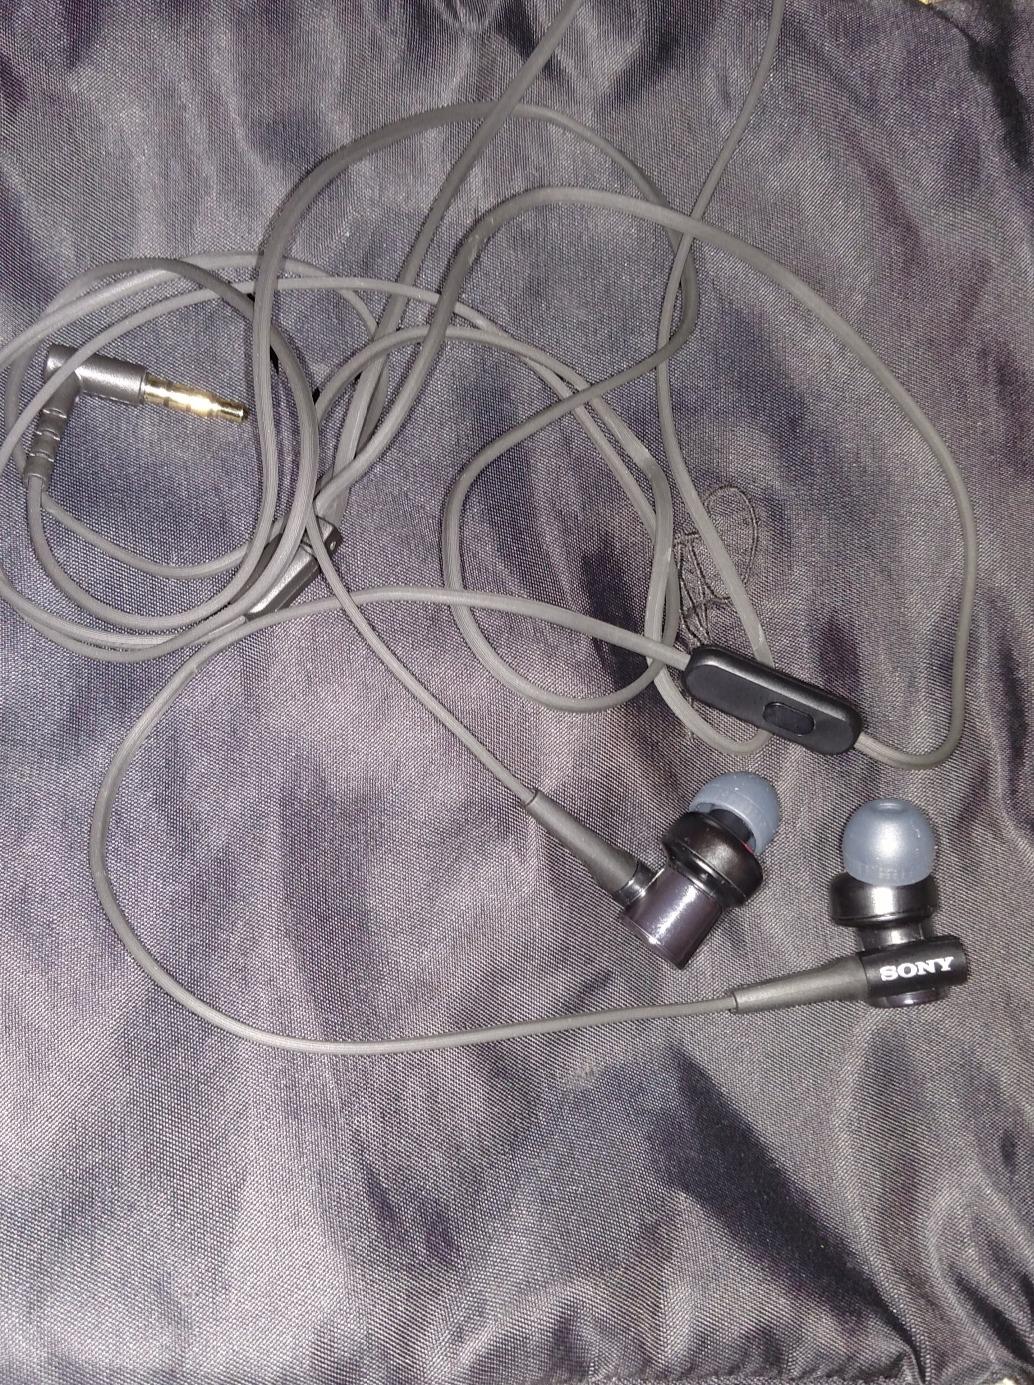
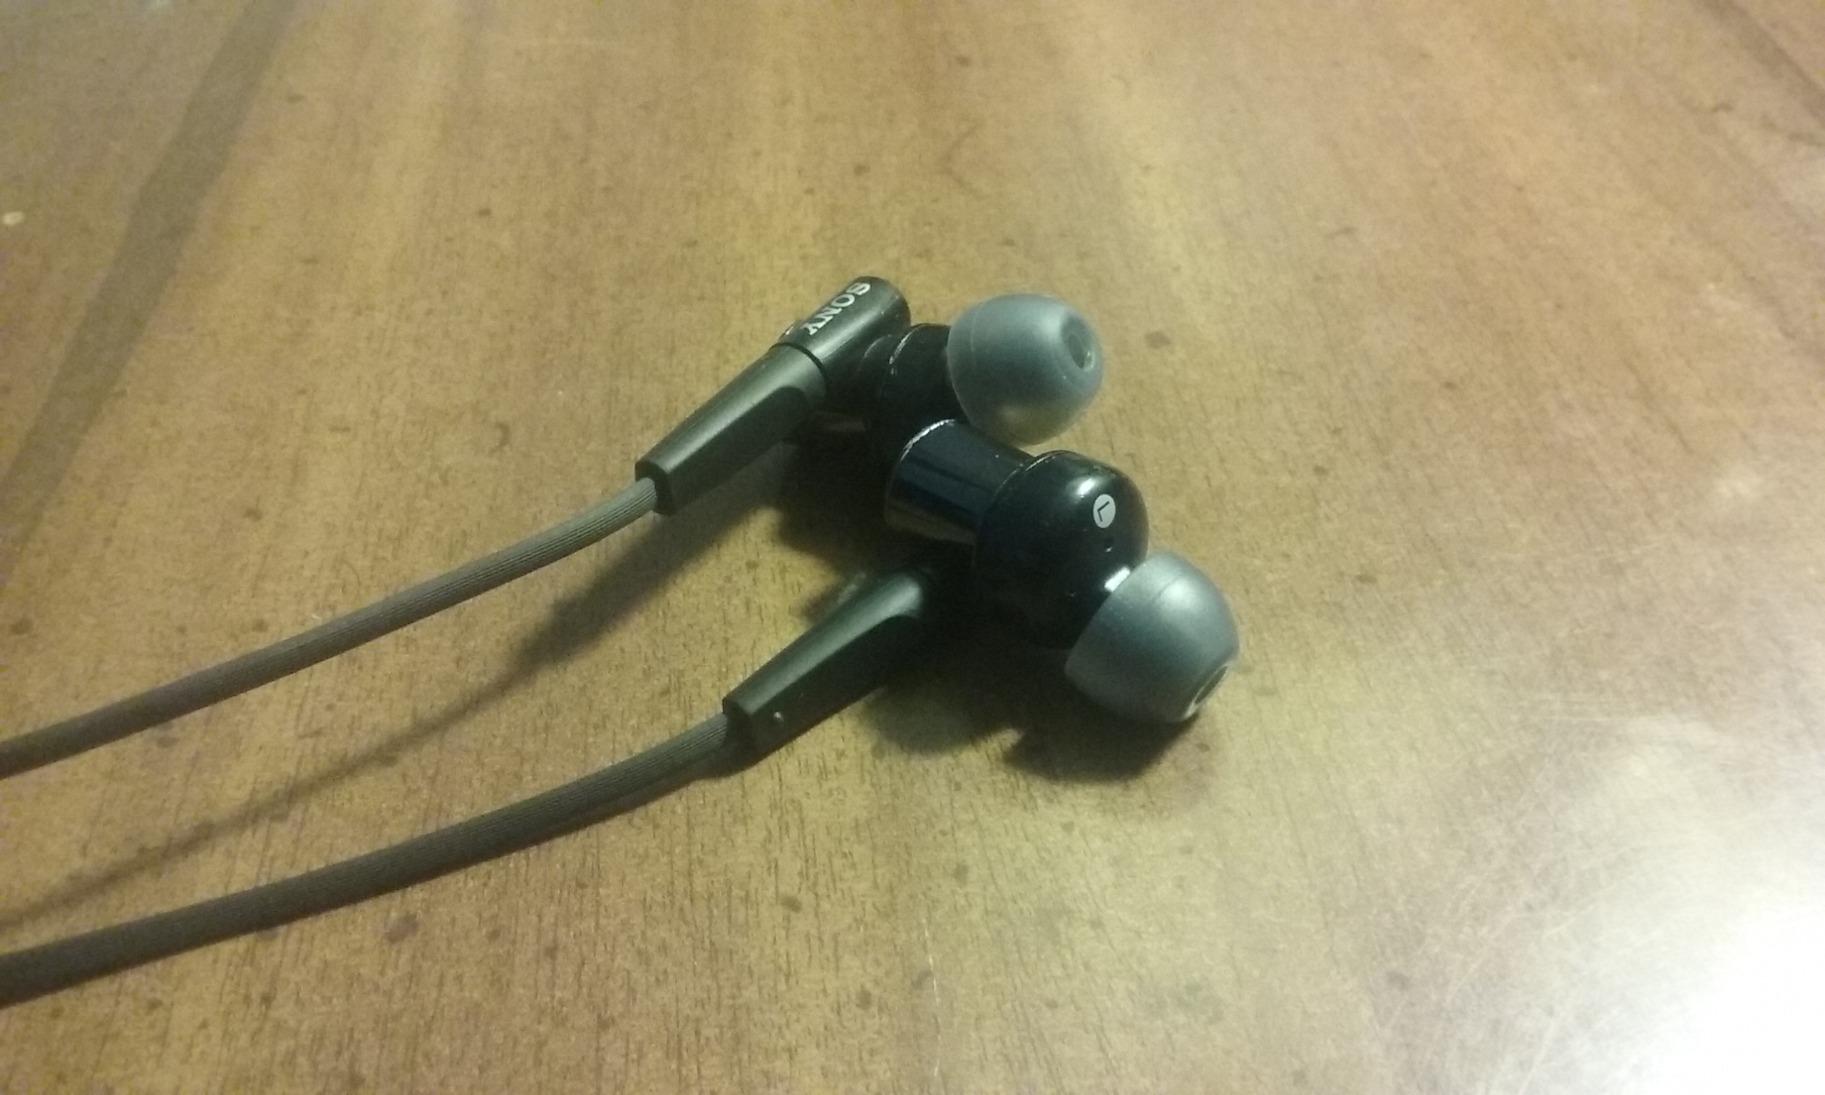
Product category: headphones
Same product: yes